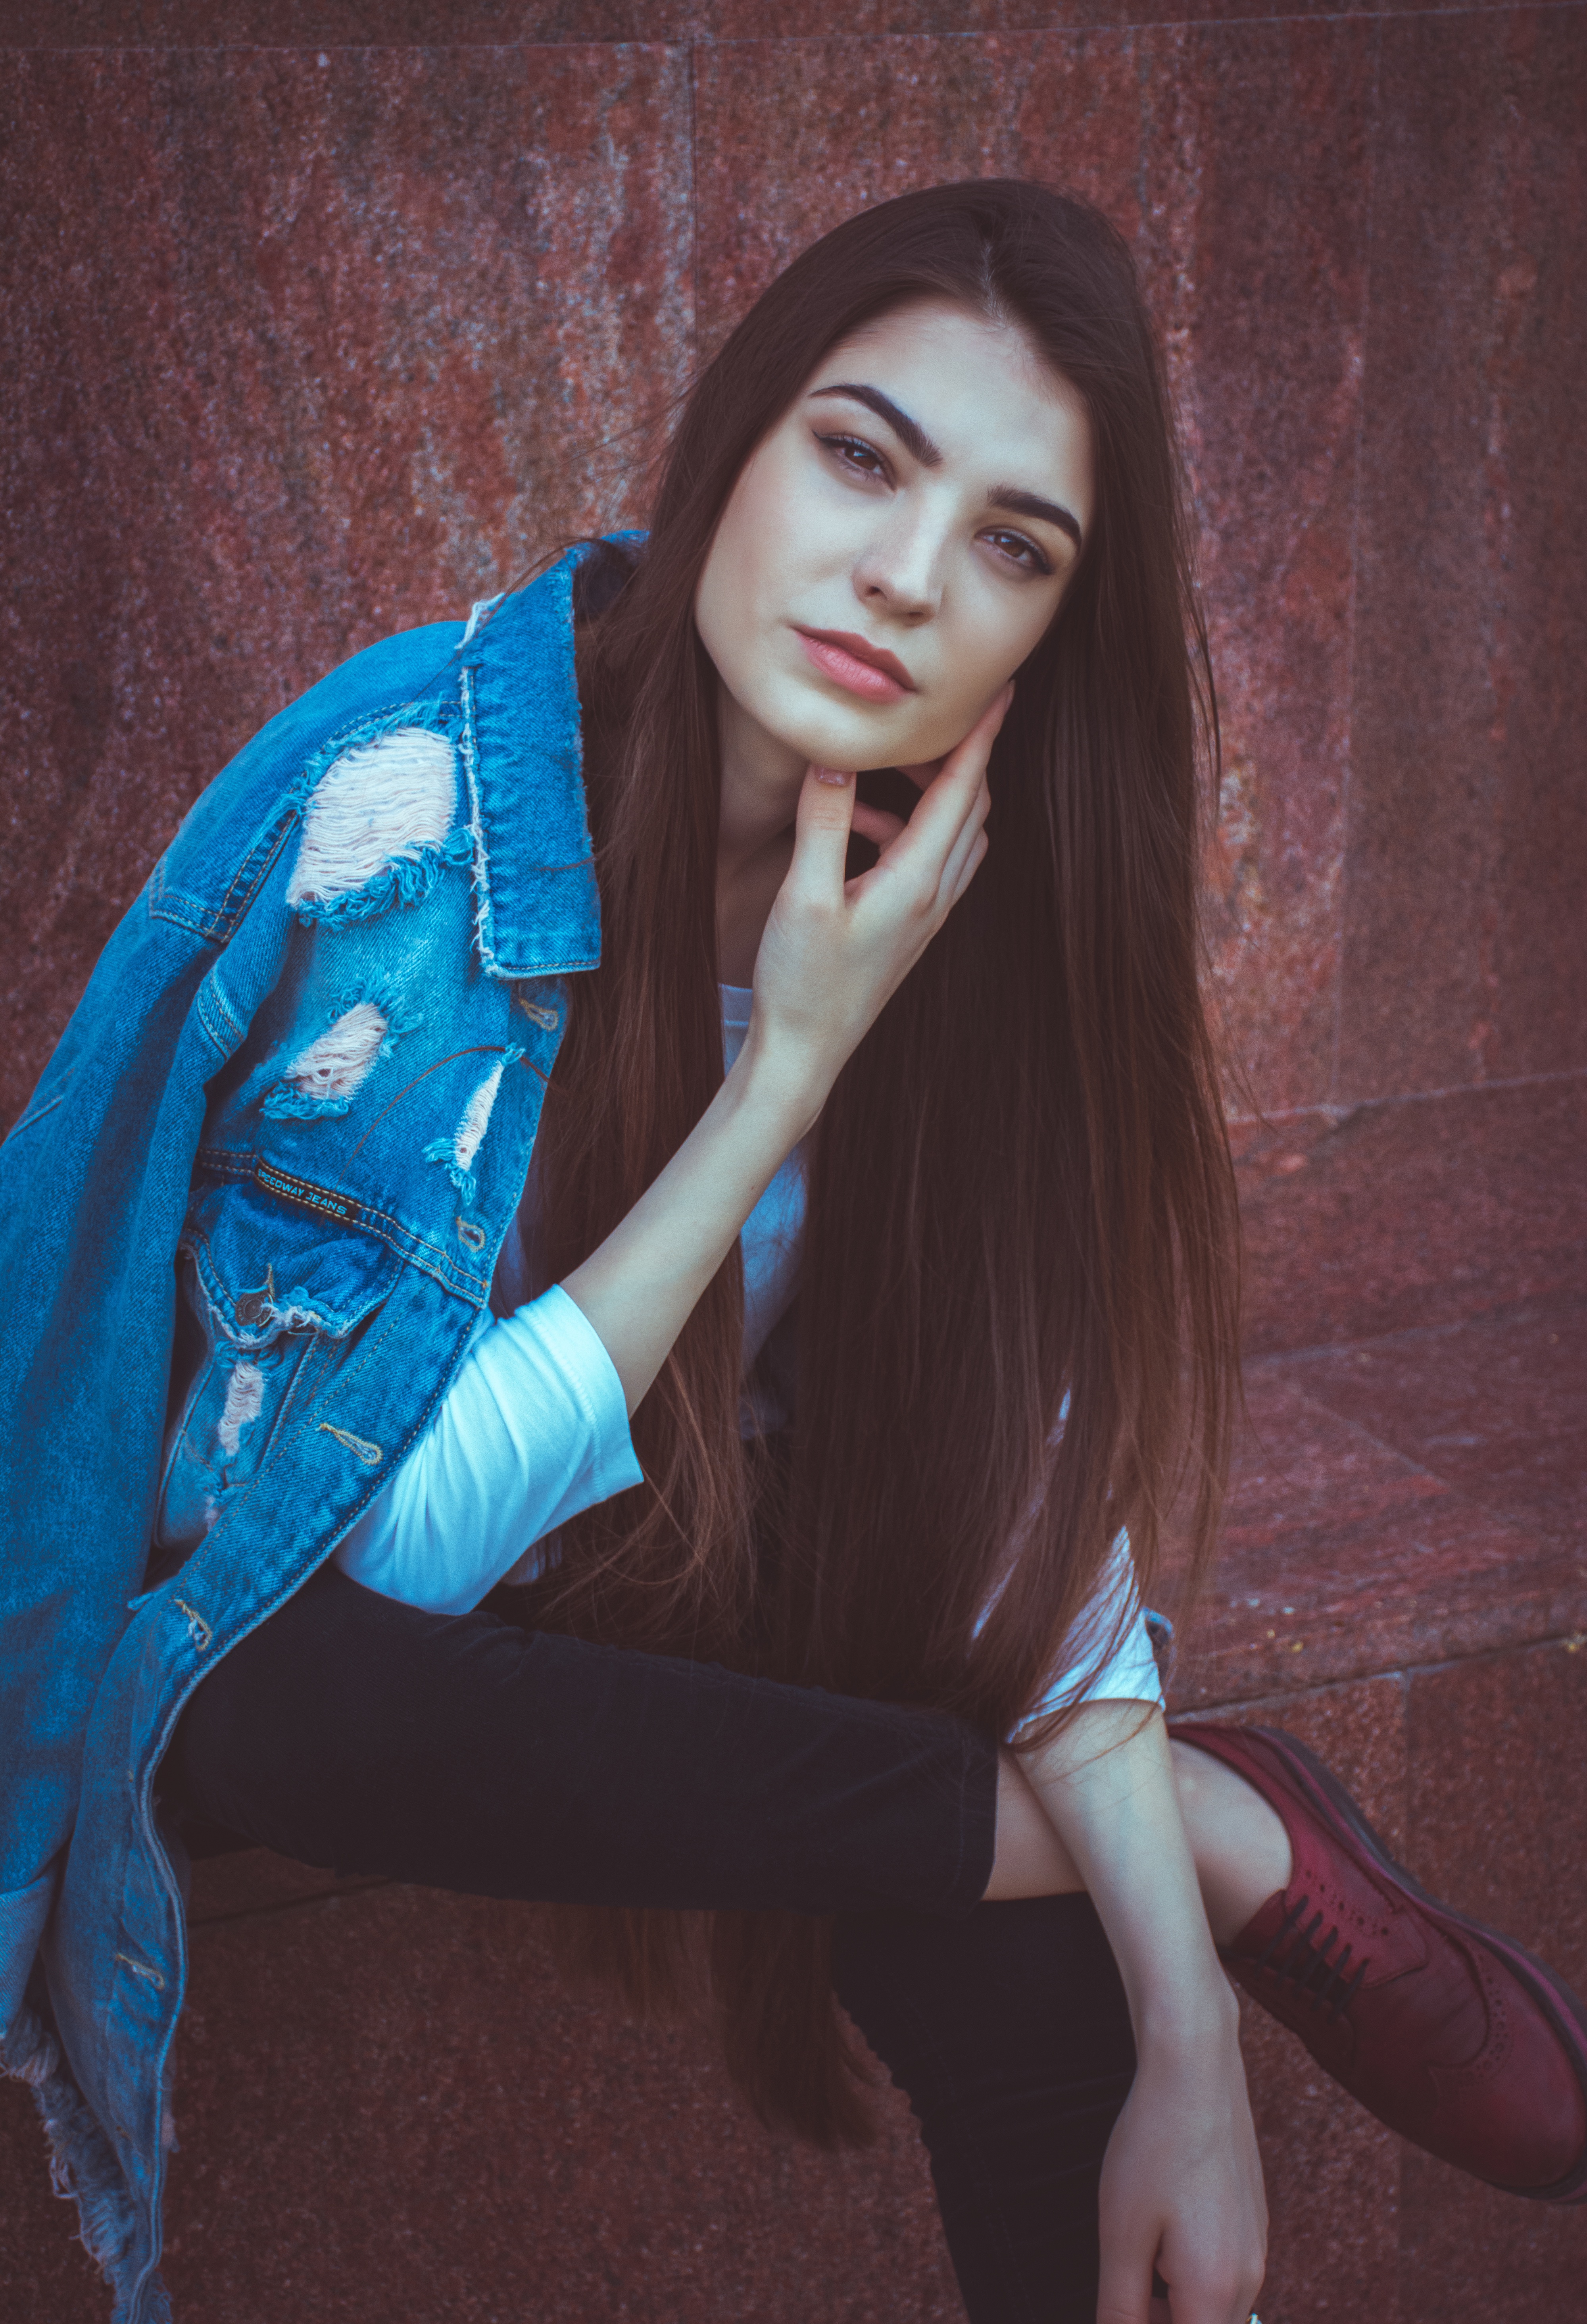
person, girl, woman, photography, portrait, model, color, sitting, fashion, blue, lady, photograph, beauty, photo shoot, portrait photography, human positions, art model